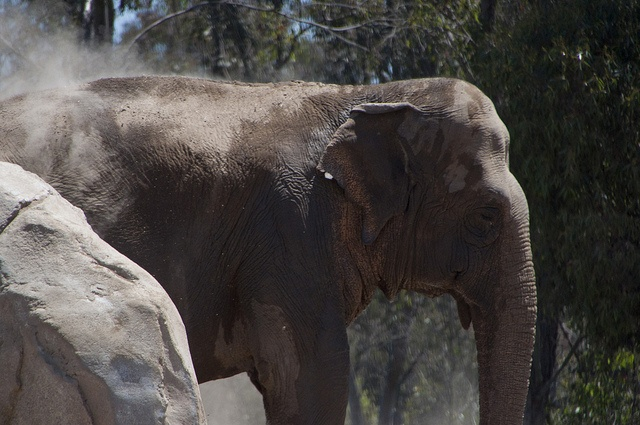
an elephant shaking some dirt of the tail end of it
A couple of elephants standing next to each other.
An elephant with dust coming off its back in a field.
an elephant some rocks bushes trees and sky
an elephant standing near a large rock and trees